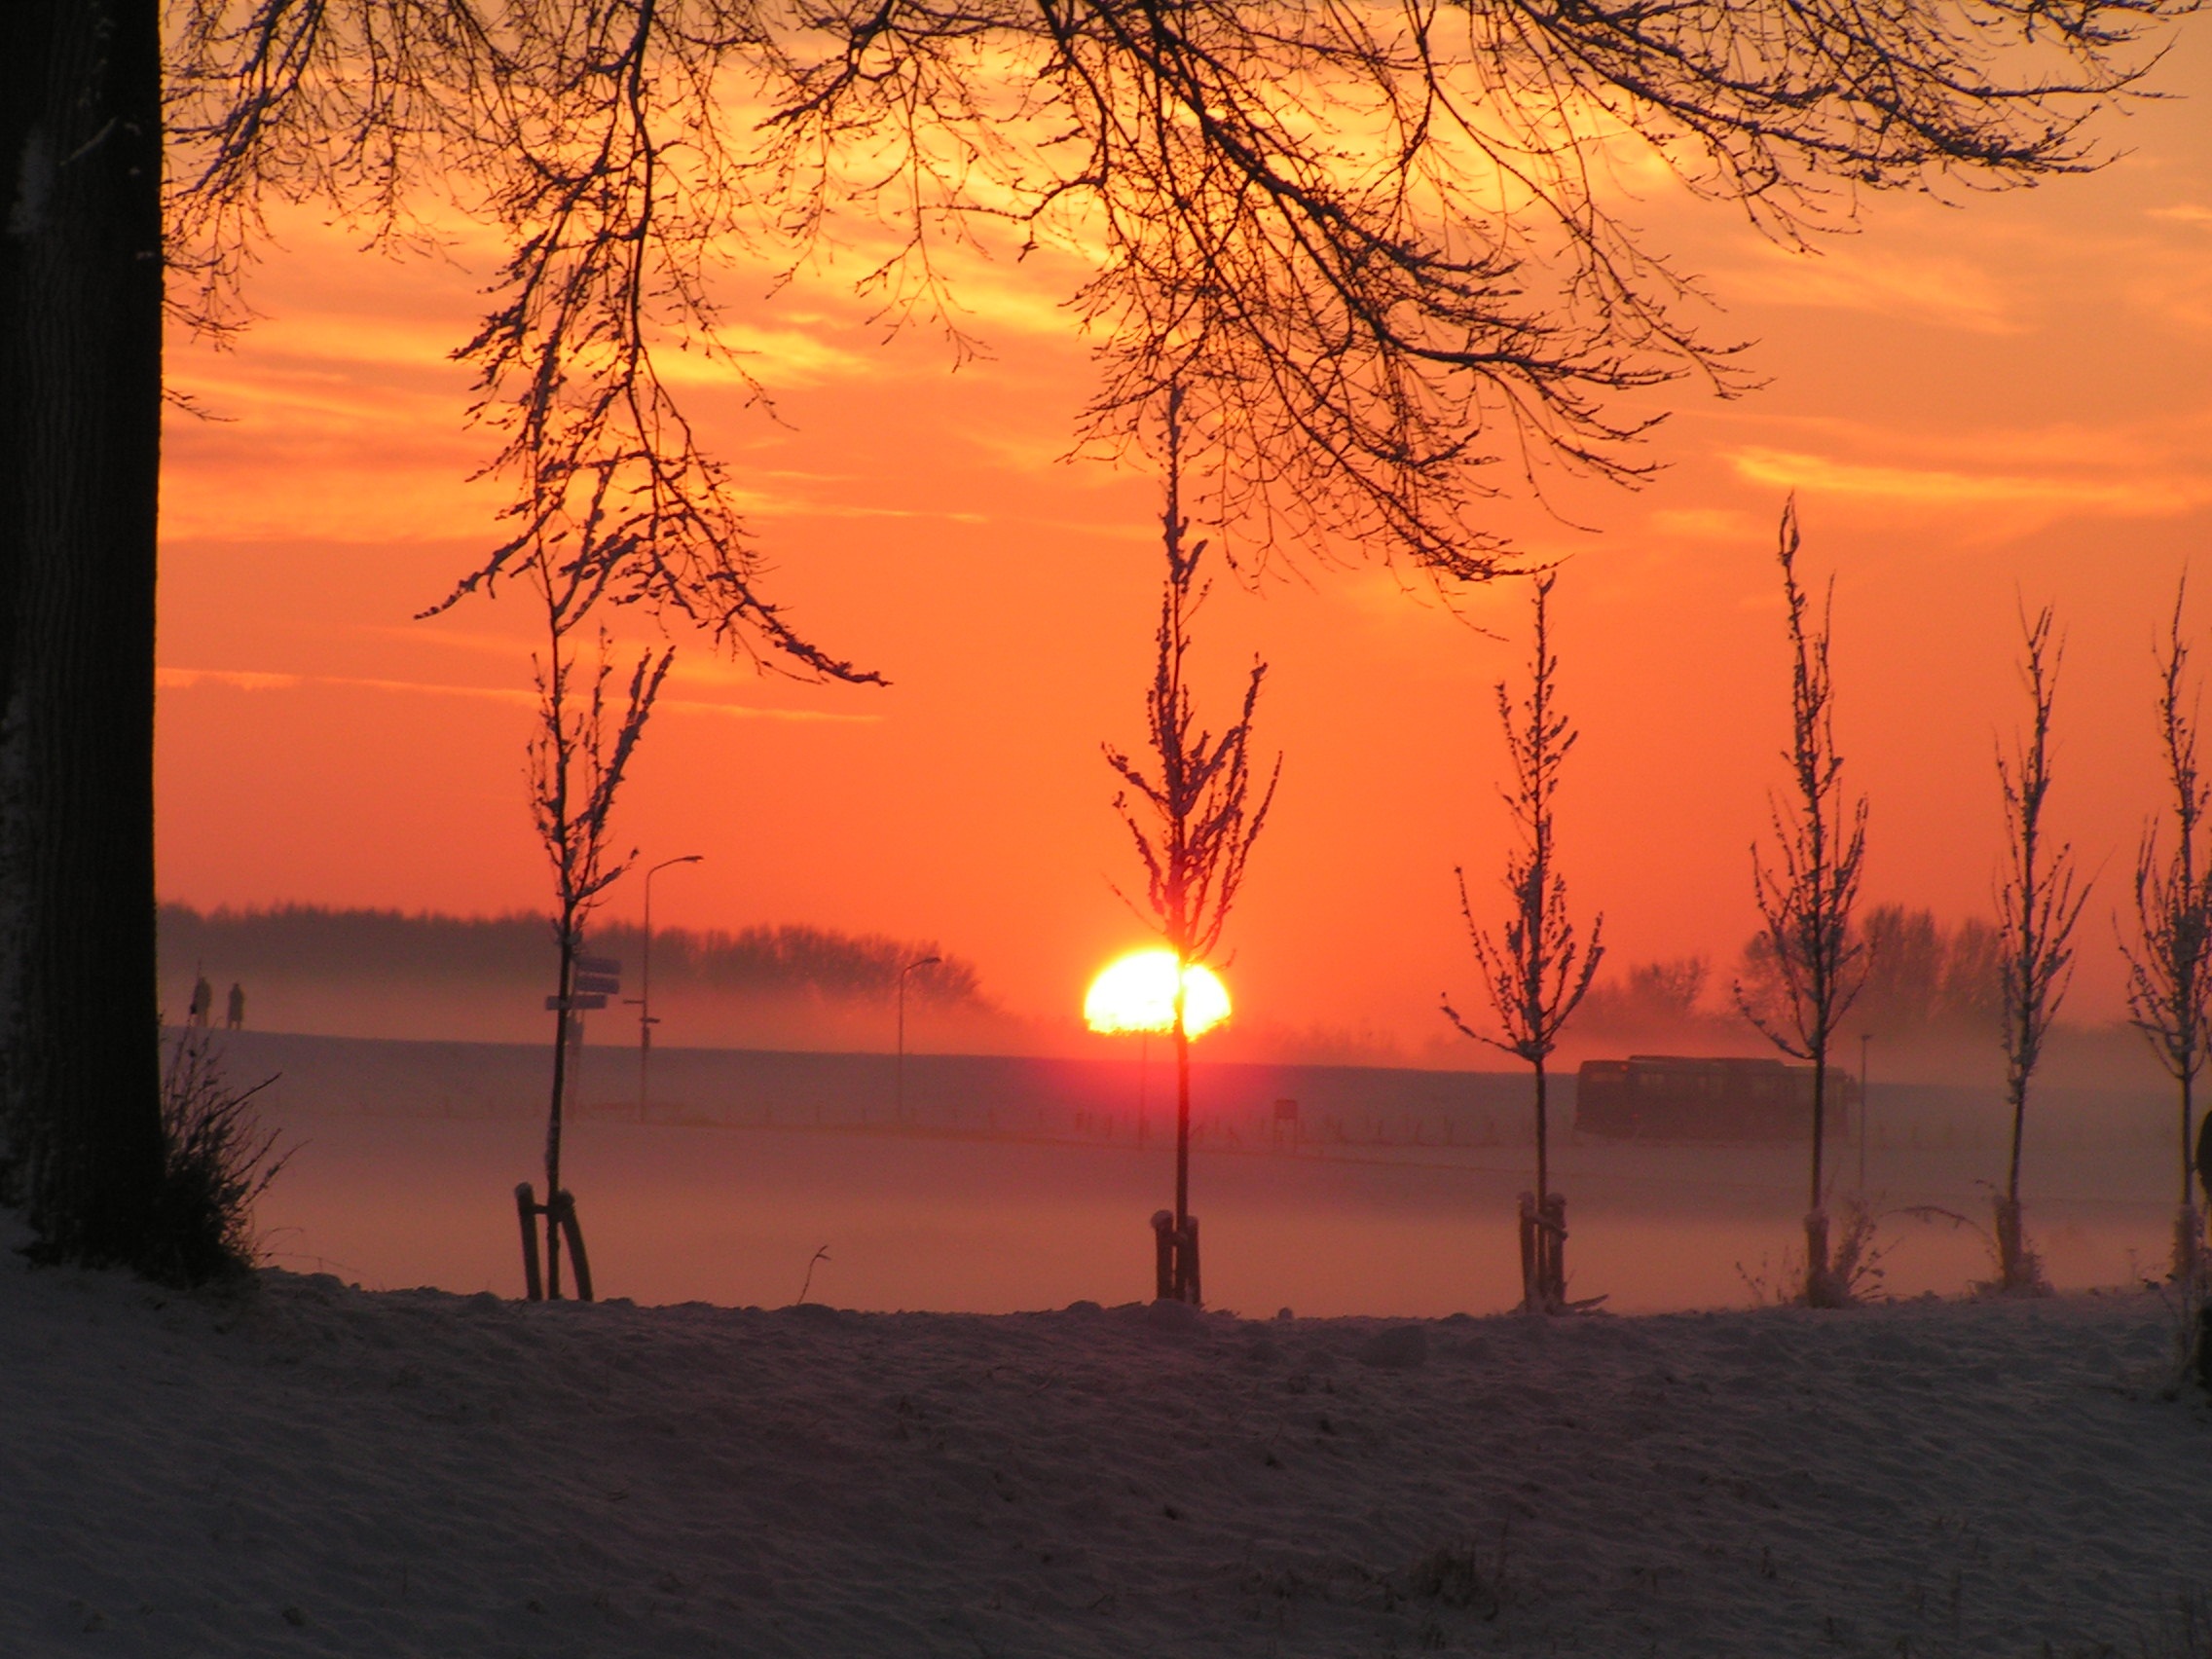
tree, winter, sun, sunrise, sunset, sunlight, morning, dawn, dusk, evening, trees, afterglow, atmospheric phenomenon